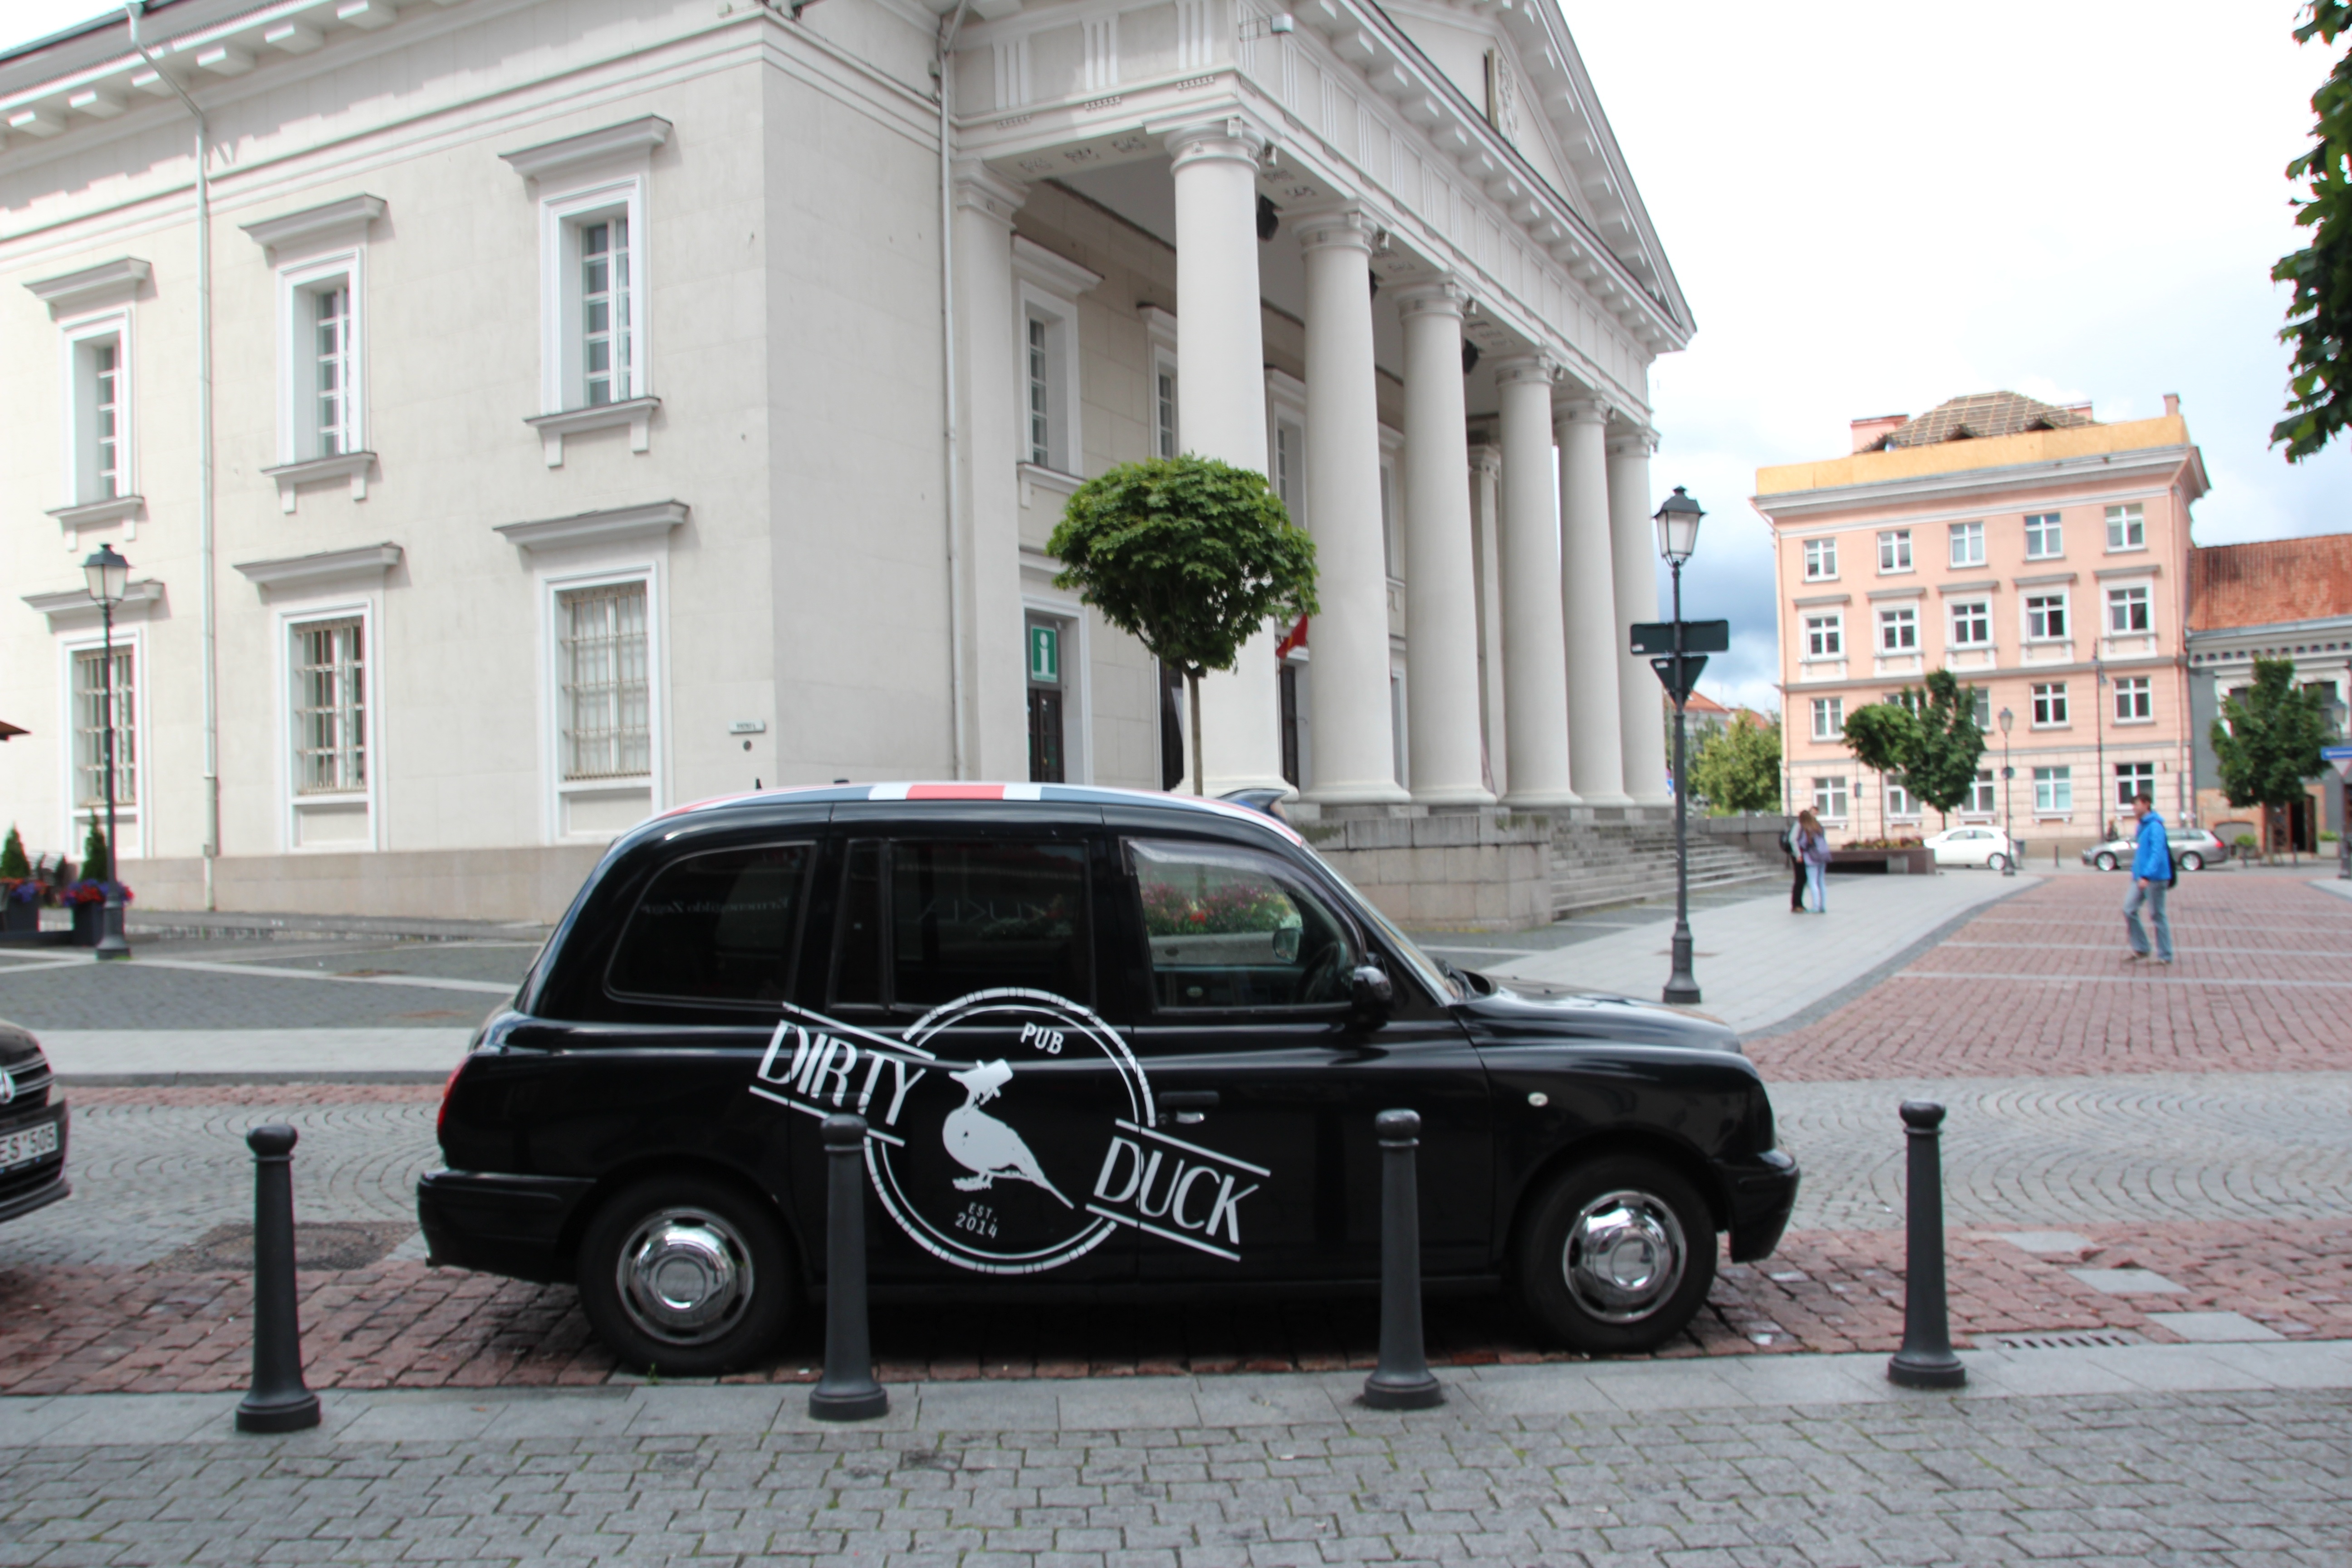
car, vehicle, auto, black, motor vehicle, vintage car, sedan, elegant, pub, dirty duck, land vehicle, automobile make, compact car, luxury vehicle